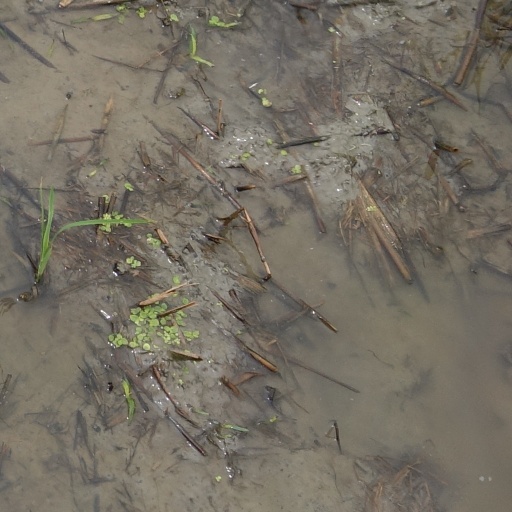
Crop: rice